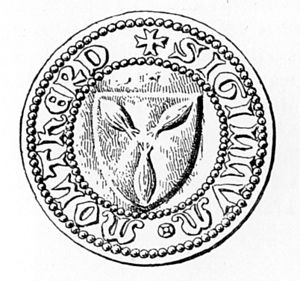
Malt Herred
Malt Herreds segl med tre bygkorn
Malt Herred er herred i Ribe Amt.